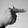
ASL letter: T